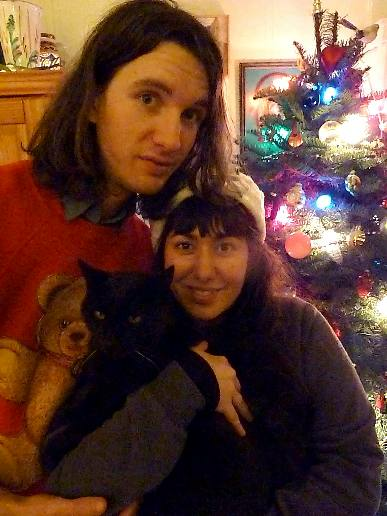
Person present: Yes